Helsinki Metro

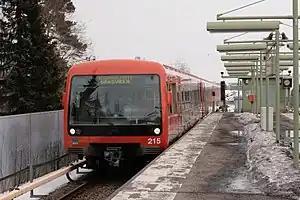
M200 class metro train at Kulosaari metro station in March 2009.

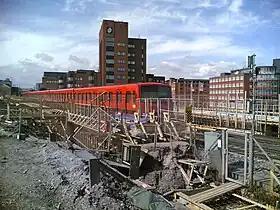
The Kalasatama metro station under construction in summer 2006.

When the construction of the metro started, the companies Valmet and Strömberg started developing a series of metro trains suitable for the Helsinki Metro together with other companies. Strömberg made an extensive definition of the technics used for the rolling stock and also made a specific research contract with the metro. As a result, three double-carriage trains were made for test use from 1971 and 1972, and these trains were used for test drives on the test track built between the current depot and the Siilitie metro station. These tests showed numerous problems, for example too little power when driving at a slow speed. The test trains used DC motors. After the tests, a new series of trains was designed in 1974, of which the three first prototype units (numbers 101 to 106) were built in 1977. A VR Class Dv12 locomotive hauled the first carriage pair of the new test trains from the Valmet aeroplane factory in Tampere to Helsinki on Monday 20 June 1977. The new train series was named M100 and it was equipped with induction motors controlled by a variable-frequency drive. The motor control device built for the Helsinki Metro, named SAMI ("Strömbergin Asynkroni Moottori Invertterikäyttö") also became popular elsewhere, and it was used in Finland for example in the control system for the fuel switching device at the Loviisa nuclear power plant.